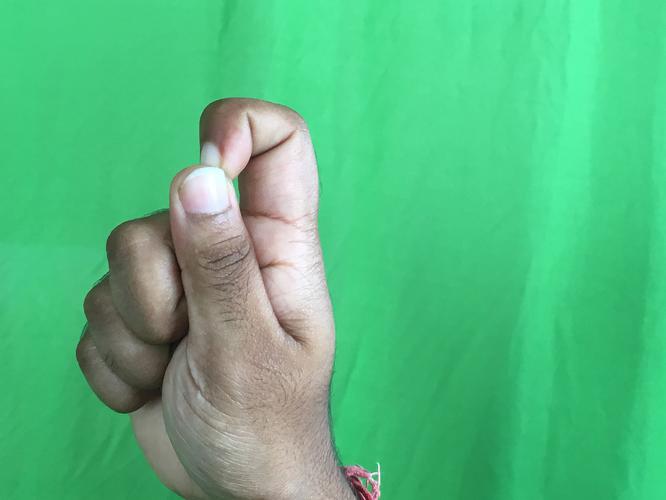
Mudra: Kapith
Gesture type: single_hand